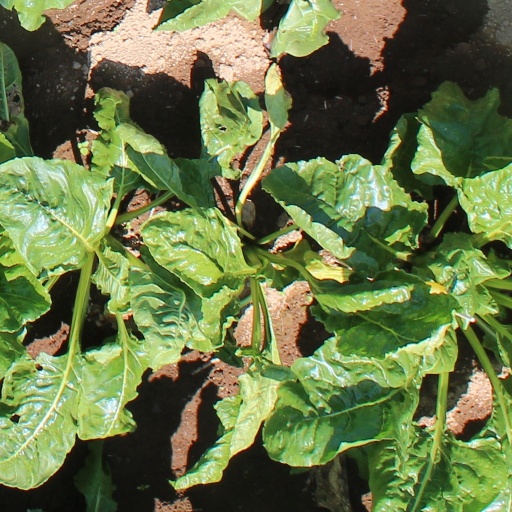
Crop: sugar beet